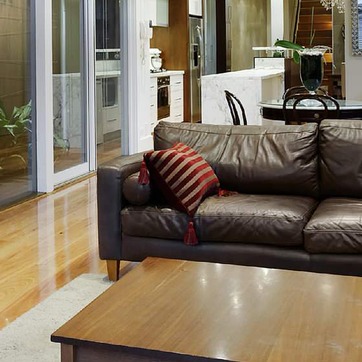
Material: fabric